Golden plates

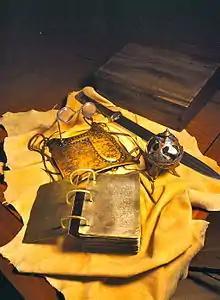
A 21st-century artistic representation of the Golden plates, Urim and Thummim, Sword of Laban, and Liahona

After translation was complete, Smith said he returned the plates to the angel, but he did not elaborate about this experience. According to accounts by several early Mormons, a group of Mormon leaders, including Oliver Cowdery, David Whitmer, and possibly others accompanied Smith and returned the plates to a cave inside the Hill Cumorah. There, Smith is said to have placed the plates on a table near "many wagon loads" of other ancient records, and the Sword of Laban hanging on the cave wall.